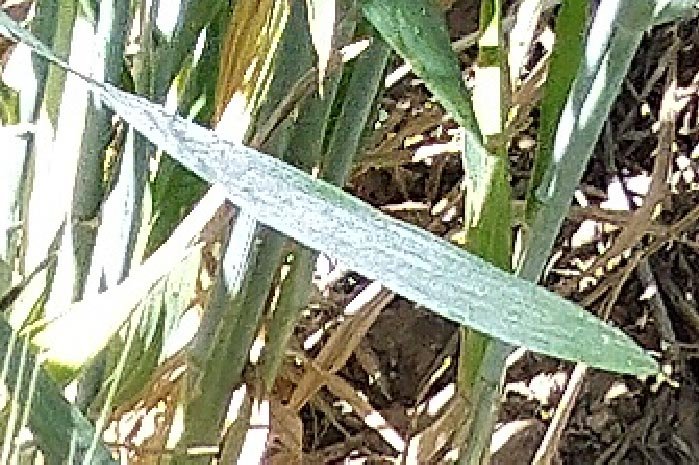
Label: Wheat___Healthy